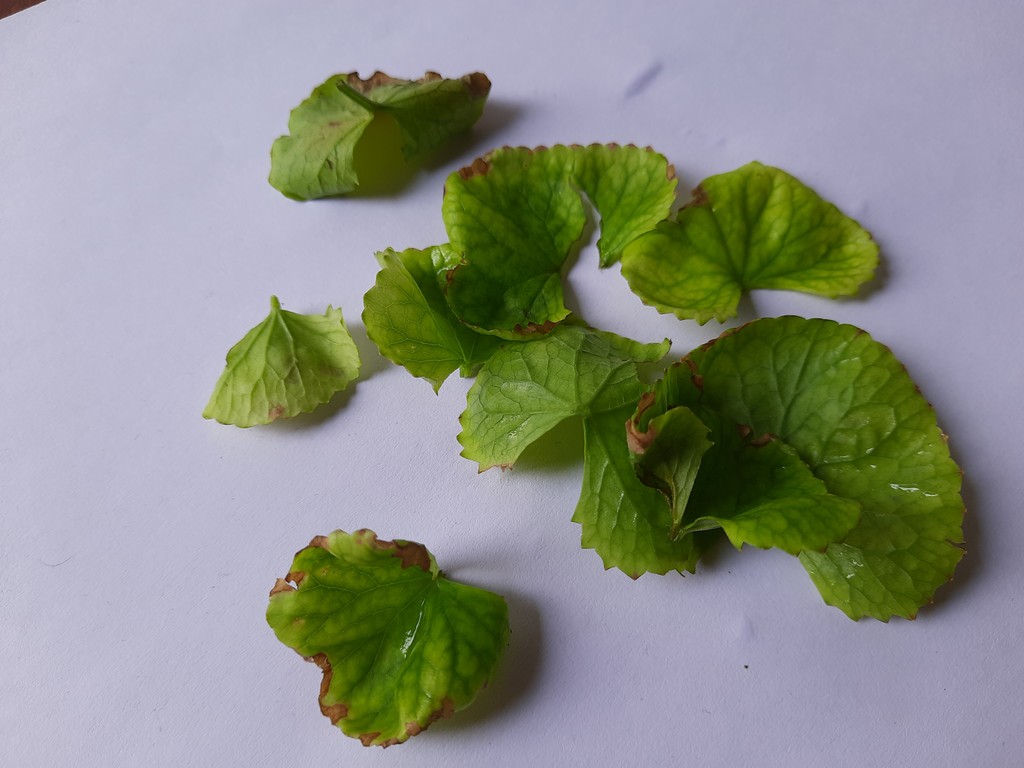
Label: Unhealthy